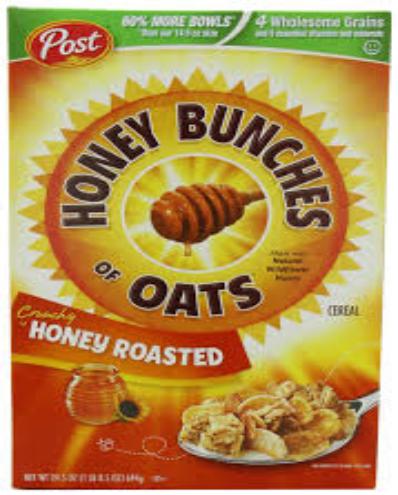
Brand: Honey Bunches of Oats
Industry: Food